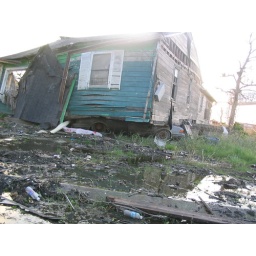
A house on a car in the Ninth Ward.